Charlotte Anne Moberly

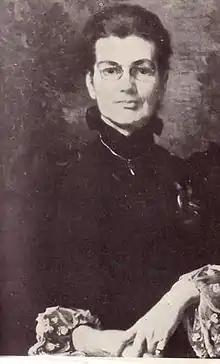

Charlotte Anne Elizabeth Moberly (1846–1937) was an English academic, and first Principal of St Hugh's College, Oxford. Her claimed time-travel book "An Adventure", written in 1911 with fellow academic Eleanor Jourdain, became a bestseller.